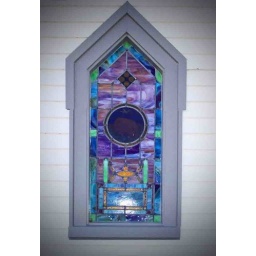
Several designs of stained glass windows can be found in this noteworthy building.